Describe the emotion expressed in this image:  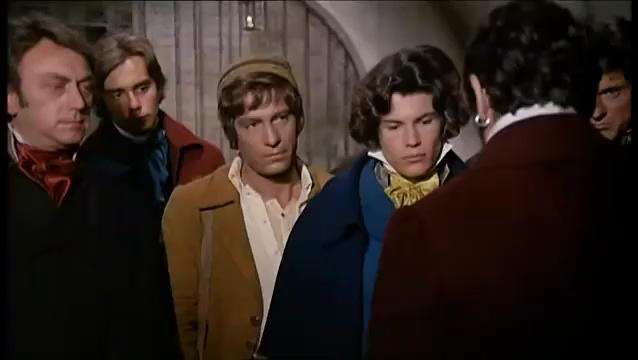
This person displays Fear, valence and arousal with low intensity.